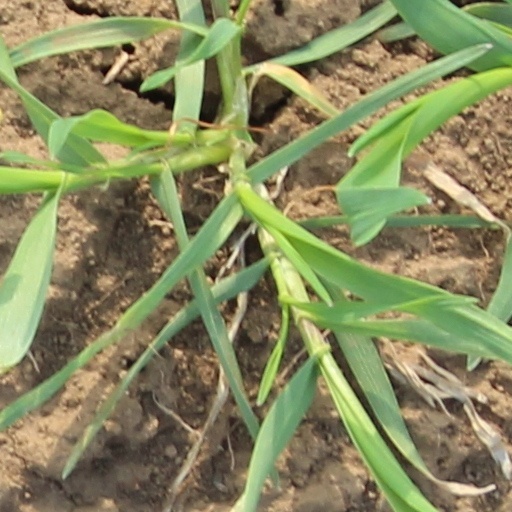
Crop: wheat